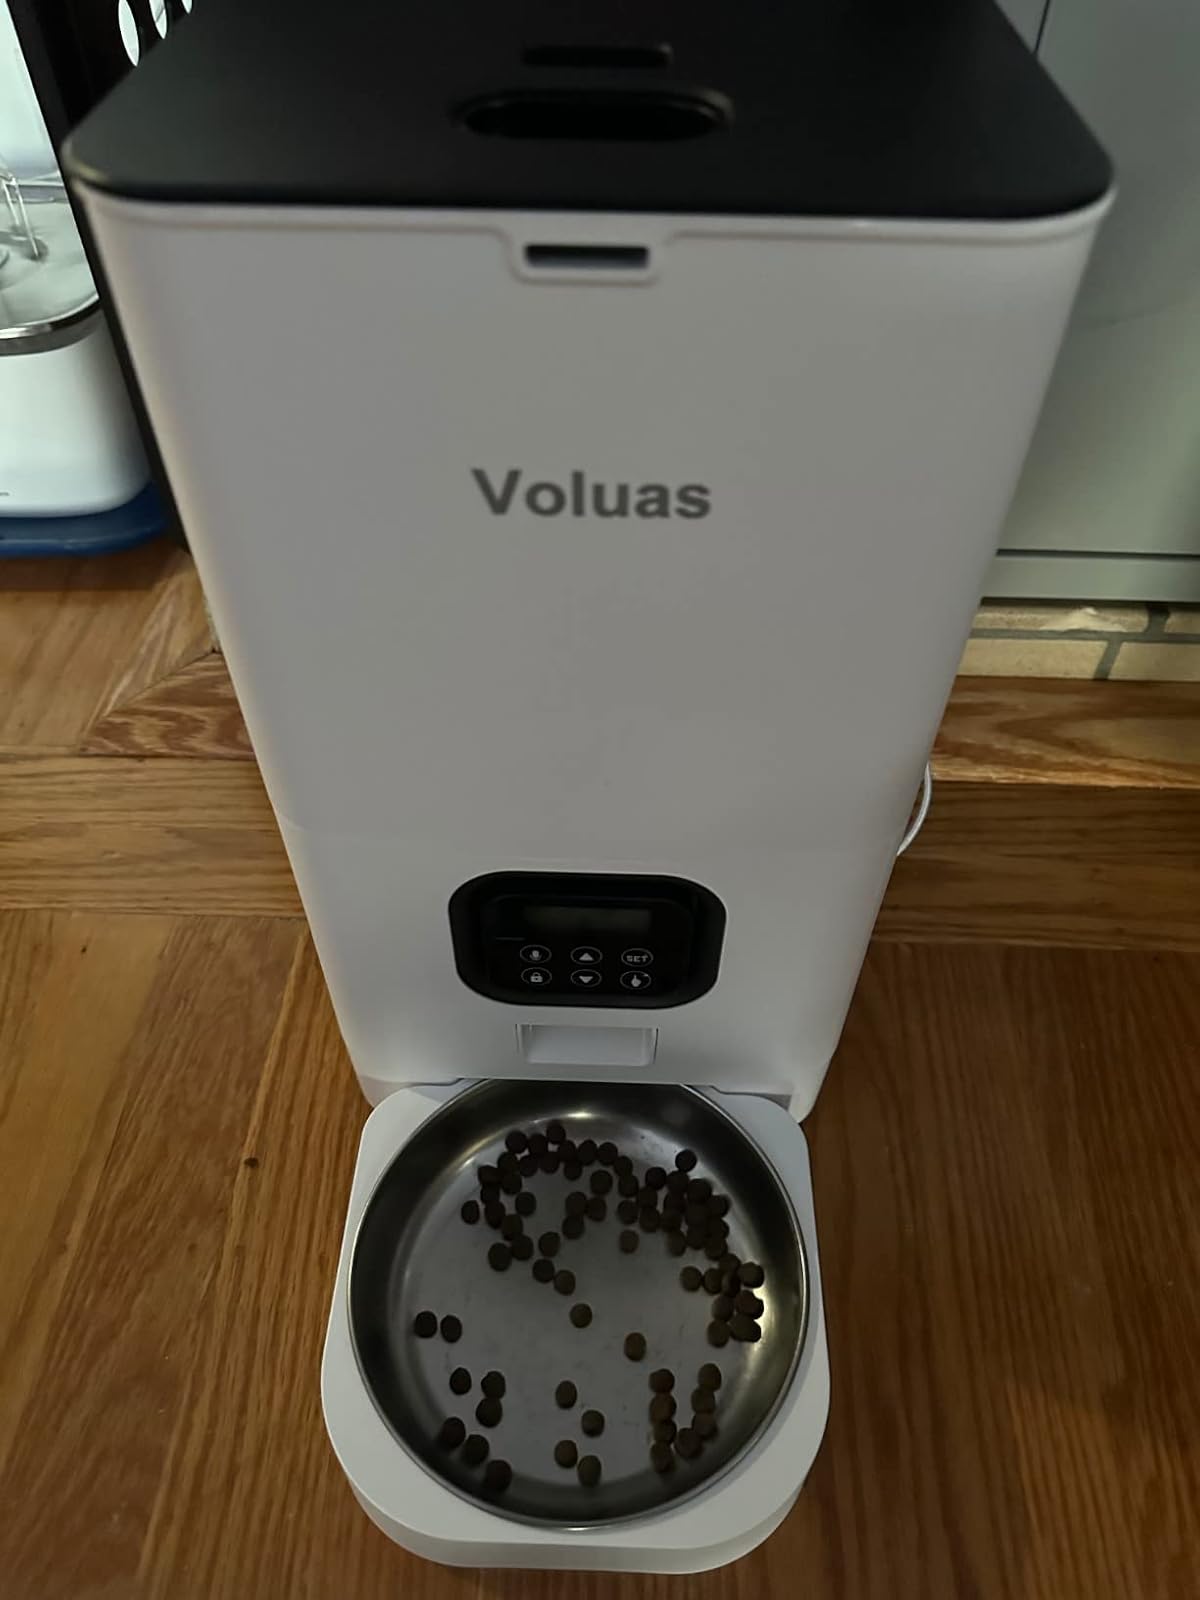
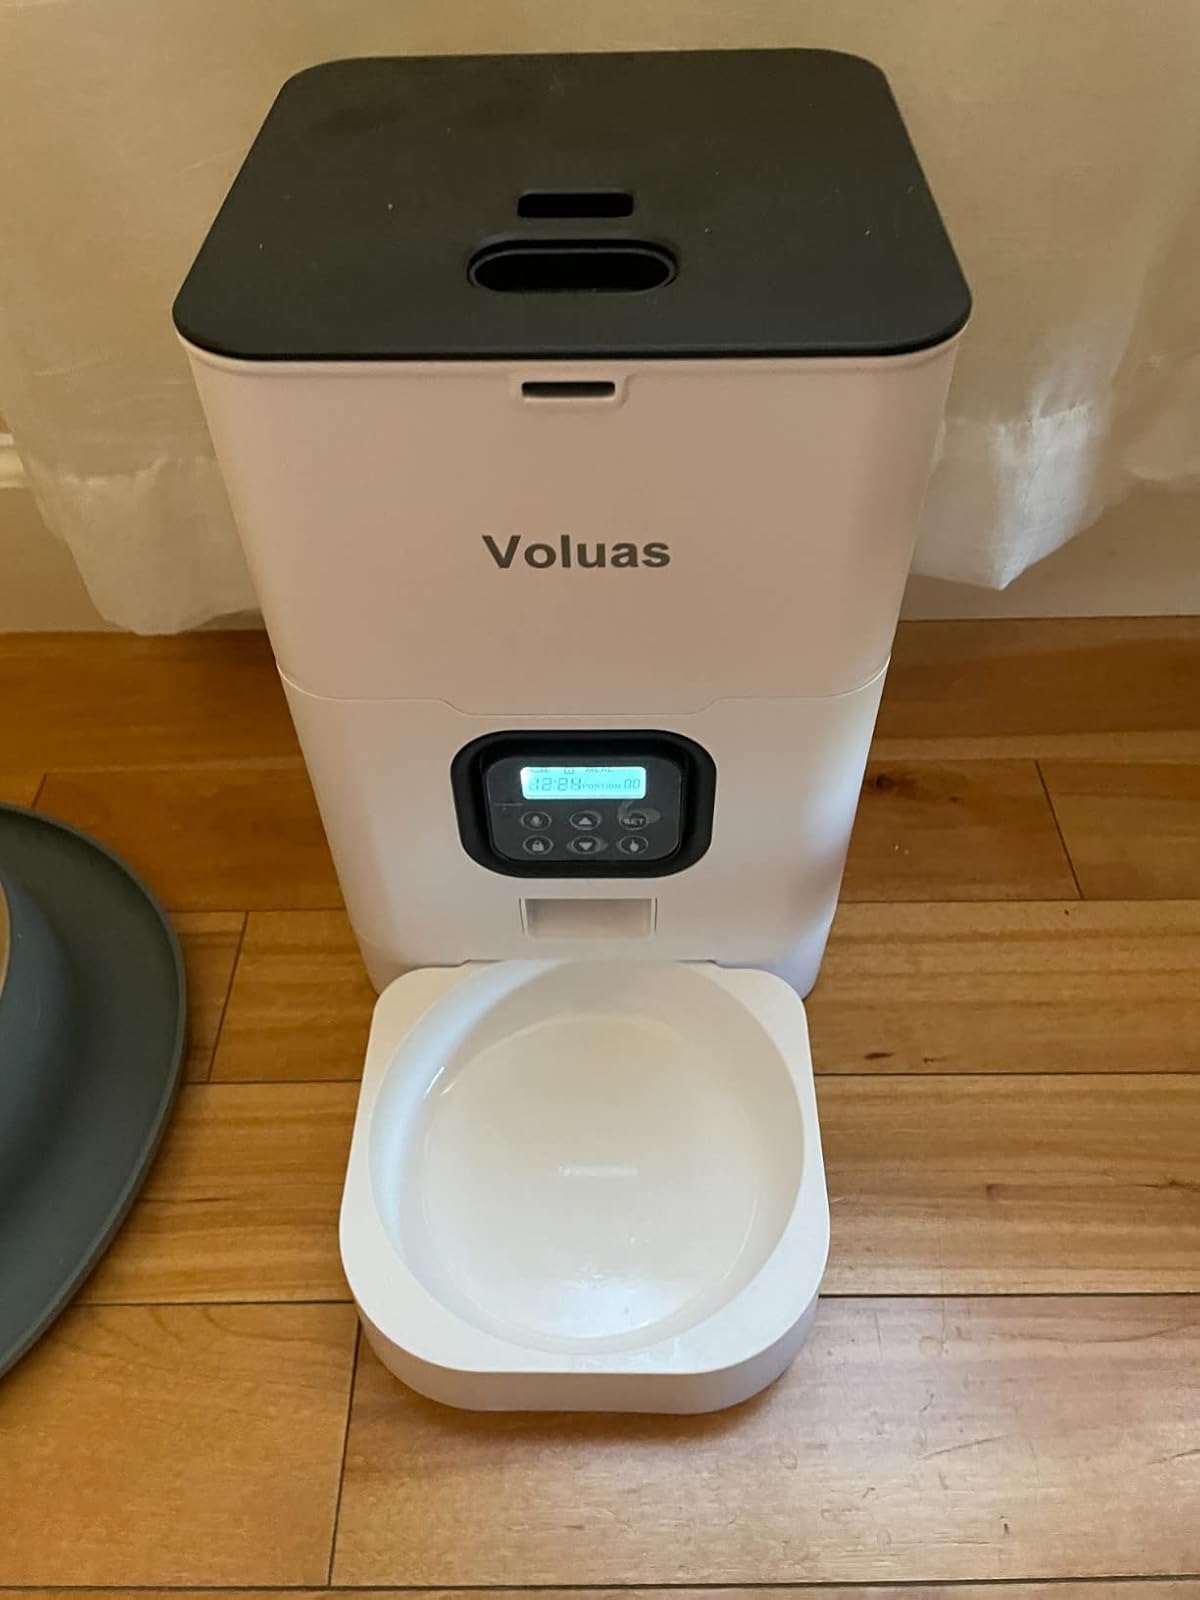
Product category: items_feeder
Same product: yes